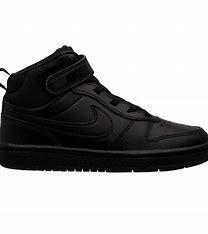
Brand: Nike
Model: Court Borough Mid 2